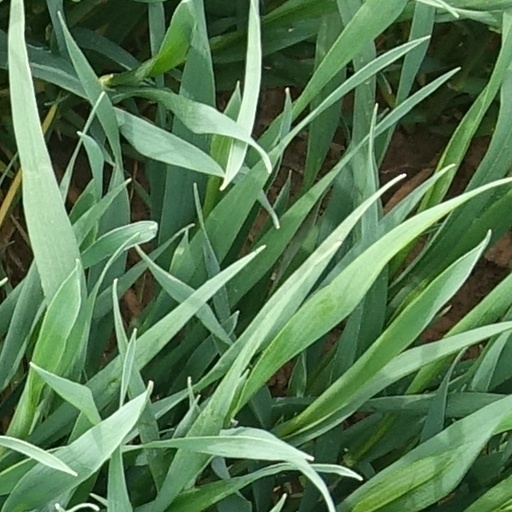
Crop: wheat